Jainism

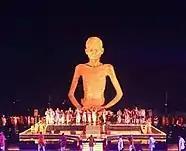
A 34-foot-tall idol of Shrimad Rajchandra at Dharampur, Valsad

Jain sculptures usually depict one of the twenty-four "tīrthaṅkaras"; Parshvanatha, Rishabhanatha and Mahāvīra are among the more popular, often seated in lotus position or "kayotsarga", along with "Arihant", Bahubali, and protector deities like Ambika. Quadruple images are also popular. "Tirthankar" idols look similar, differentiated by their individual symbol, except for Parshvanatha whose head is crowned by a snake. Digambara images are naked without any beautification, whereas Śvētāmbara depictions are clothed and ornamented.